Categories for the Working Mathematician

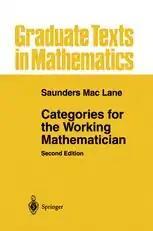

Categories for the Working Mathematician (CWM) is a textbook in category theory written by American mathematician Saunders Mac Lane, who cofounded the subject together with Samuel Eilenberg. It was first published in 1971, and is based on his lectures on the subject given at the University of Chicago, the Australian National University, Bowdoin College, and Tulane University. It is widely regarded as the premier introduction to the subject.